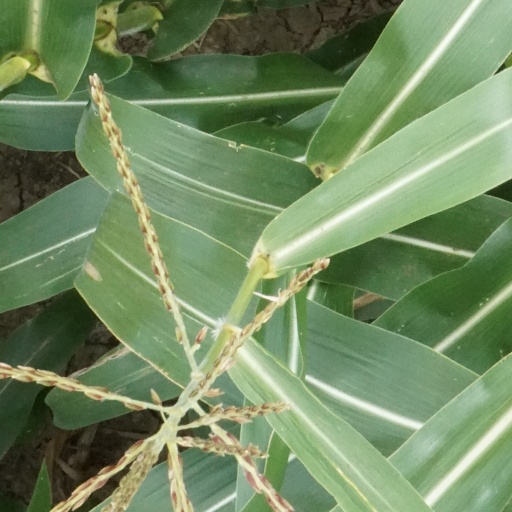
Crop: maize; corn